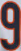
Number: 9